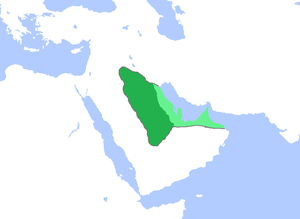
Les Lakhmides sont une tribu pré-islamique arabe du sud de l'Irak alliée des Perses, avec pour capitale Al-Hira.